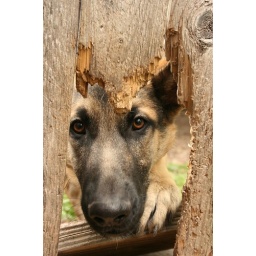
neighbor's dog peering through hole in the fence